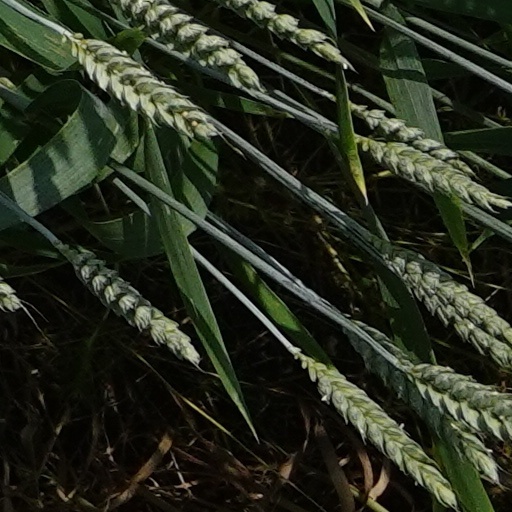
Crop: wheat